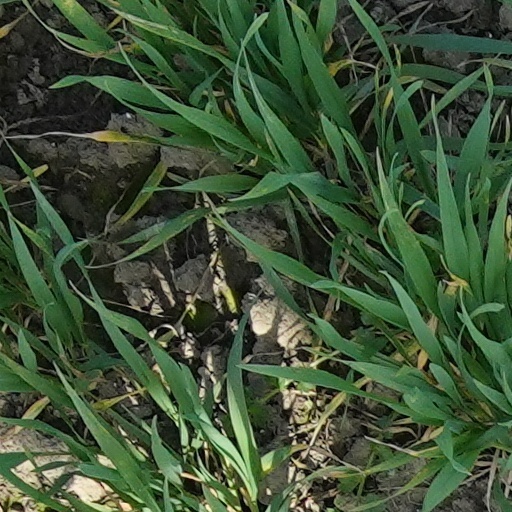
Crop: wheat